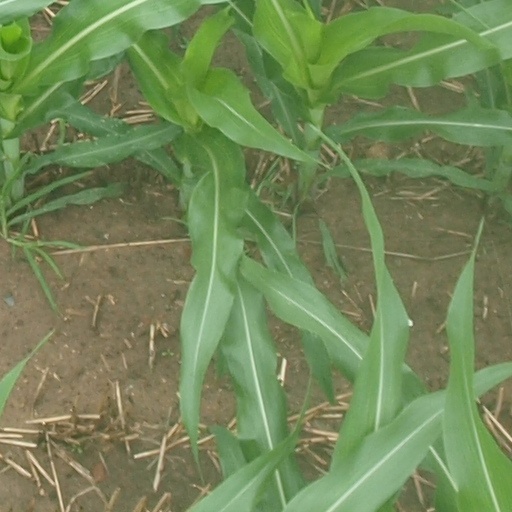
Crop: maize; corn